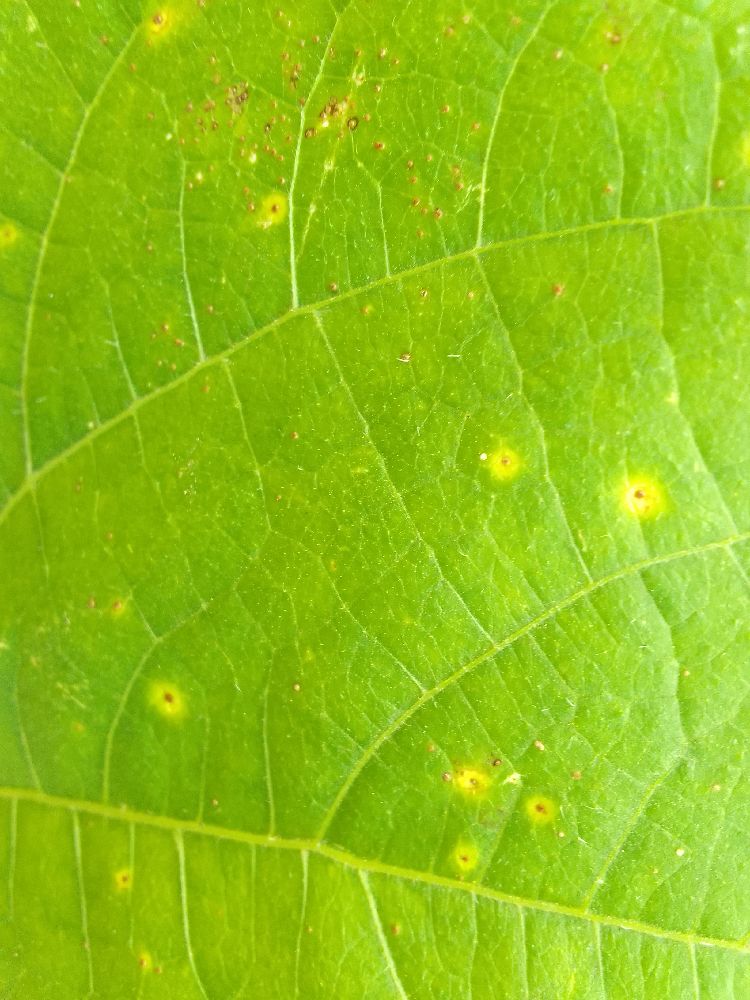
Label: rust